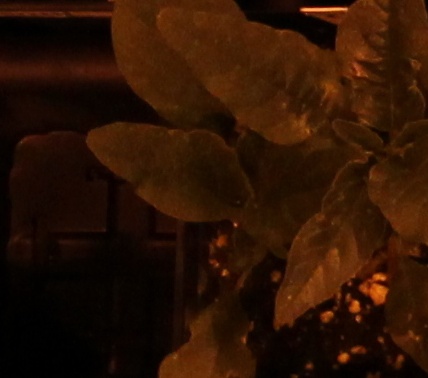
Label: Waterhemp